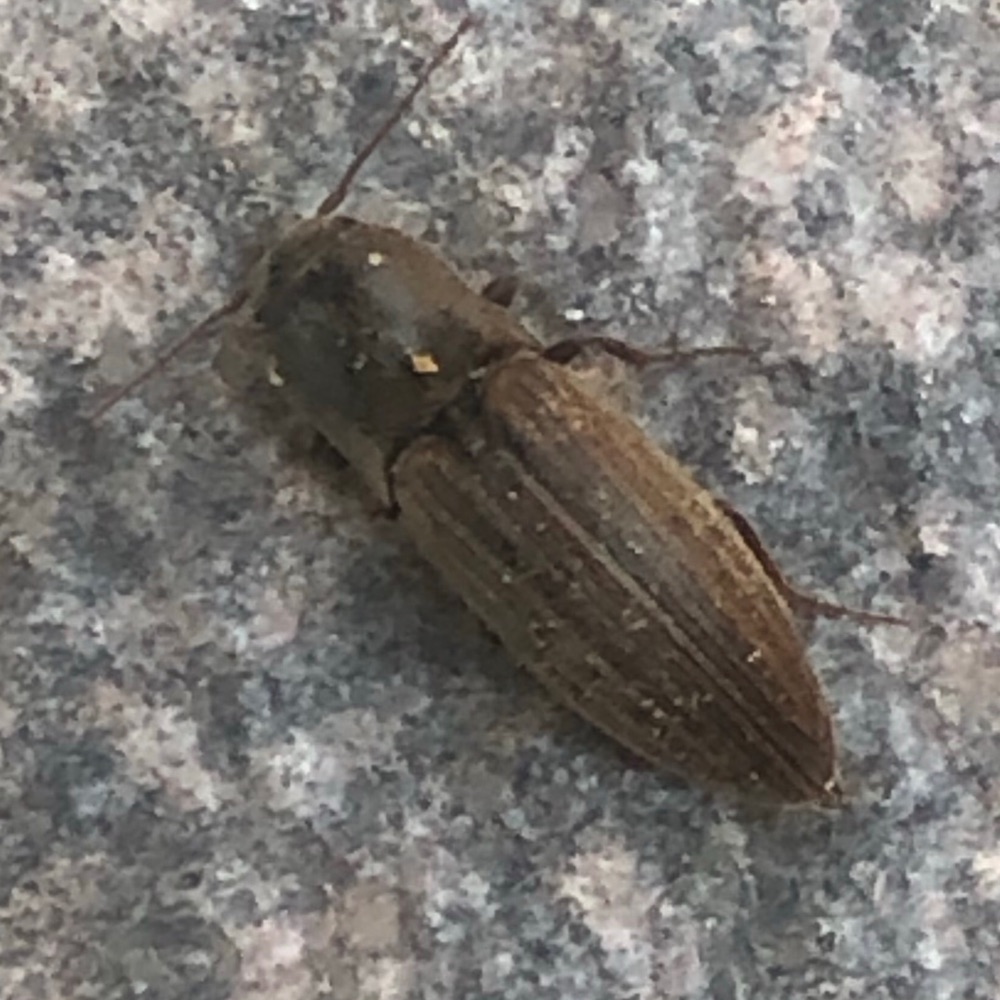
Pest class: clickbeetles_wireworms